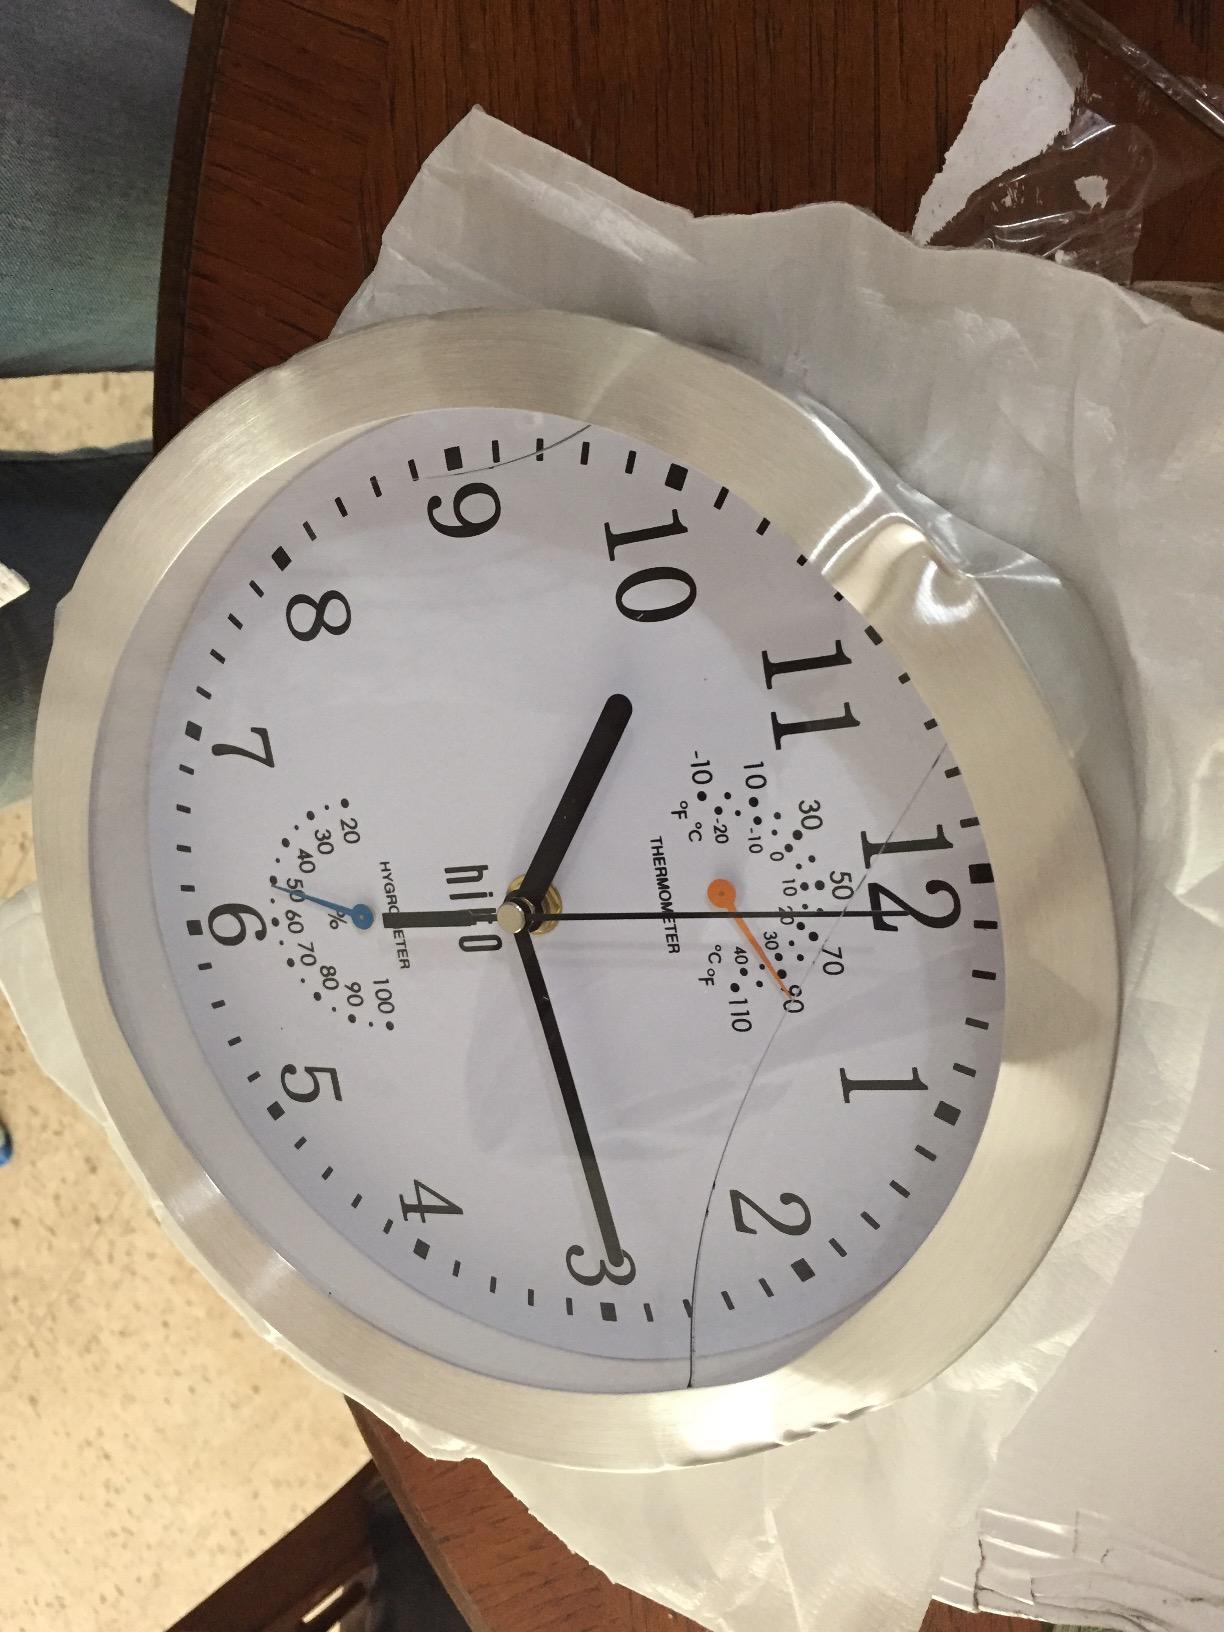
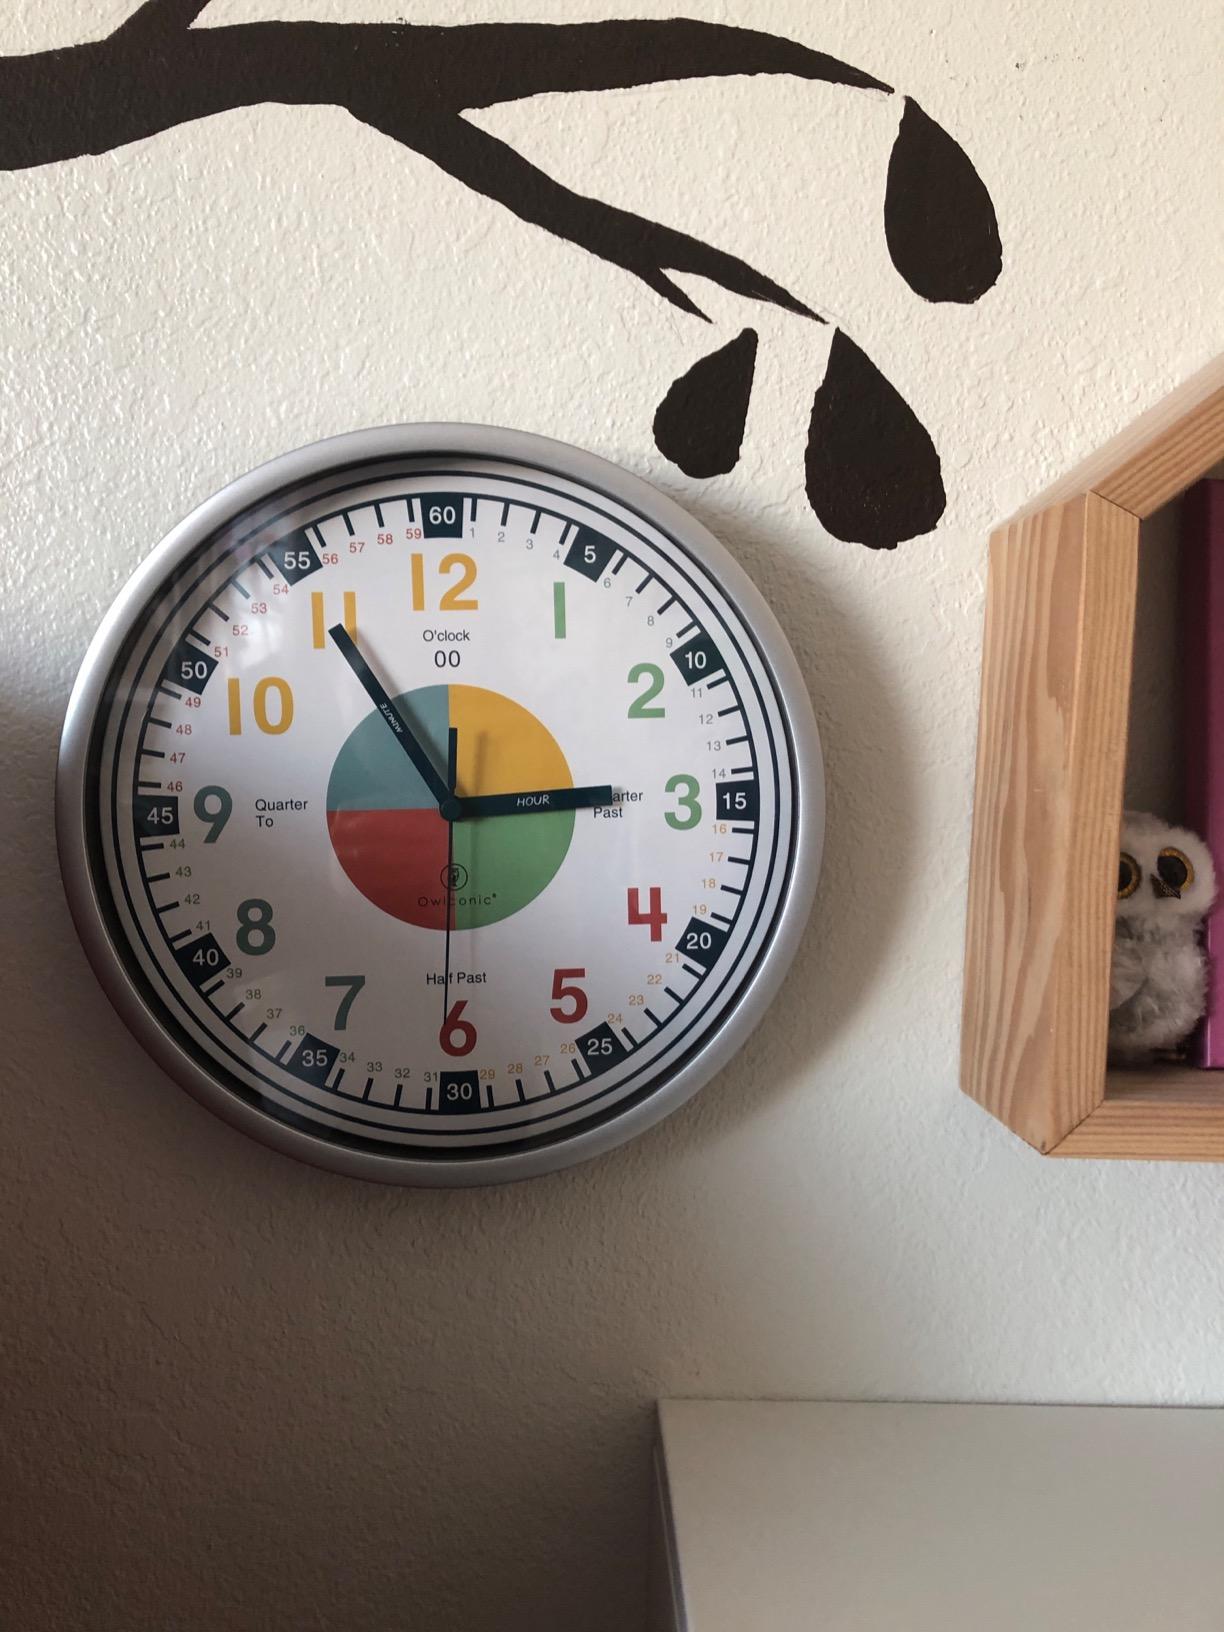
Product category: clock
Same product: no